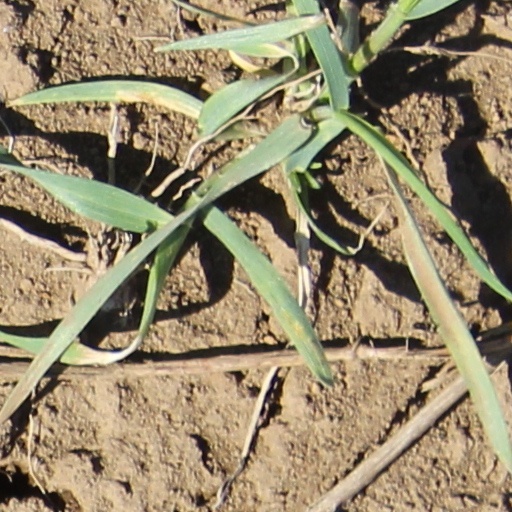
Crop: wheat